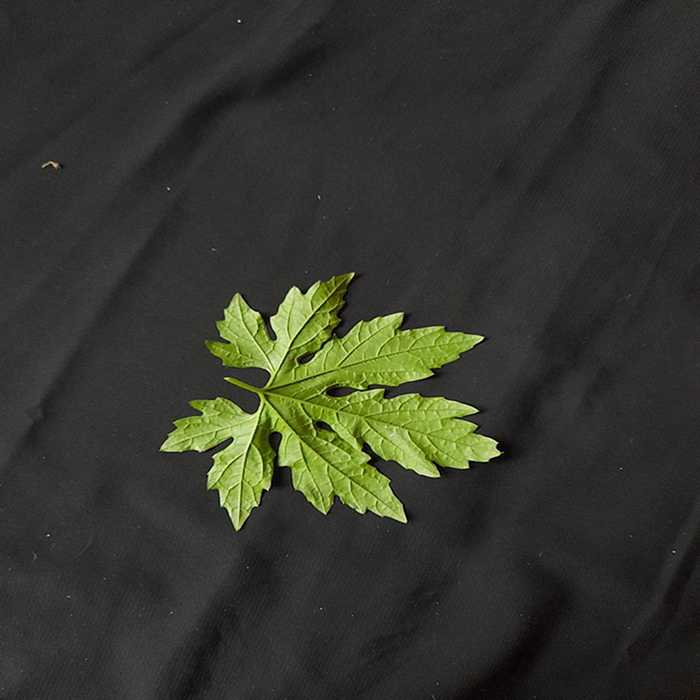
Plant: Bitter Gourd
Label: Fresh leaf